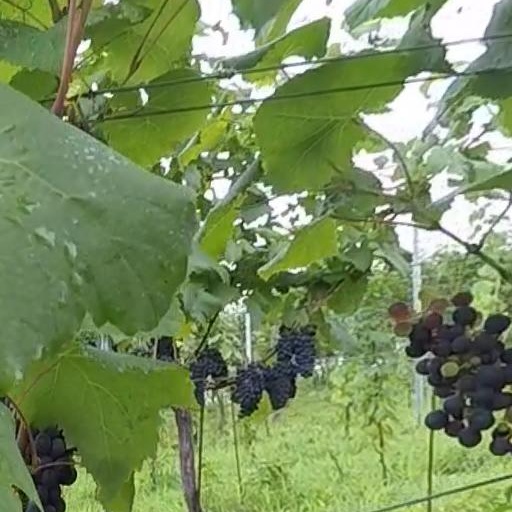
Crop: grape